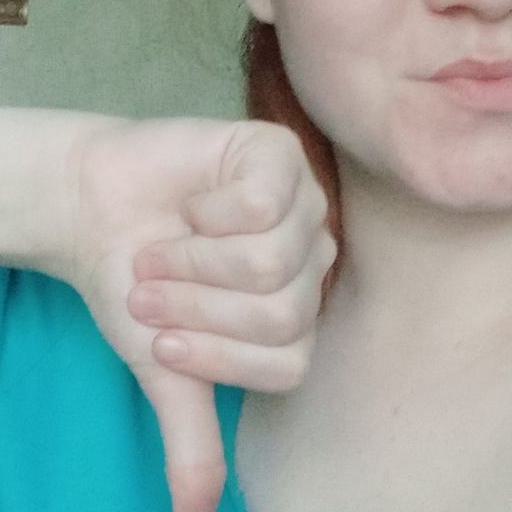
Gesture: dislike